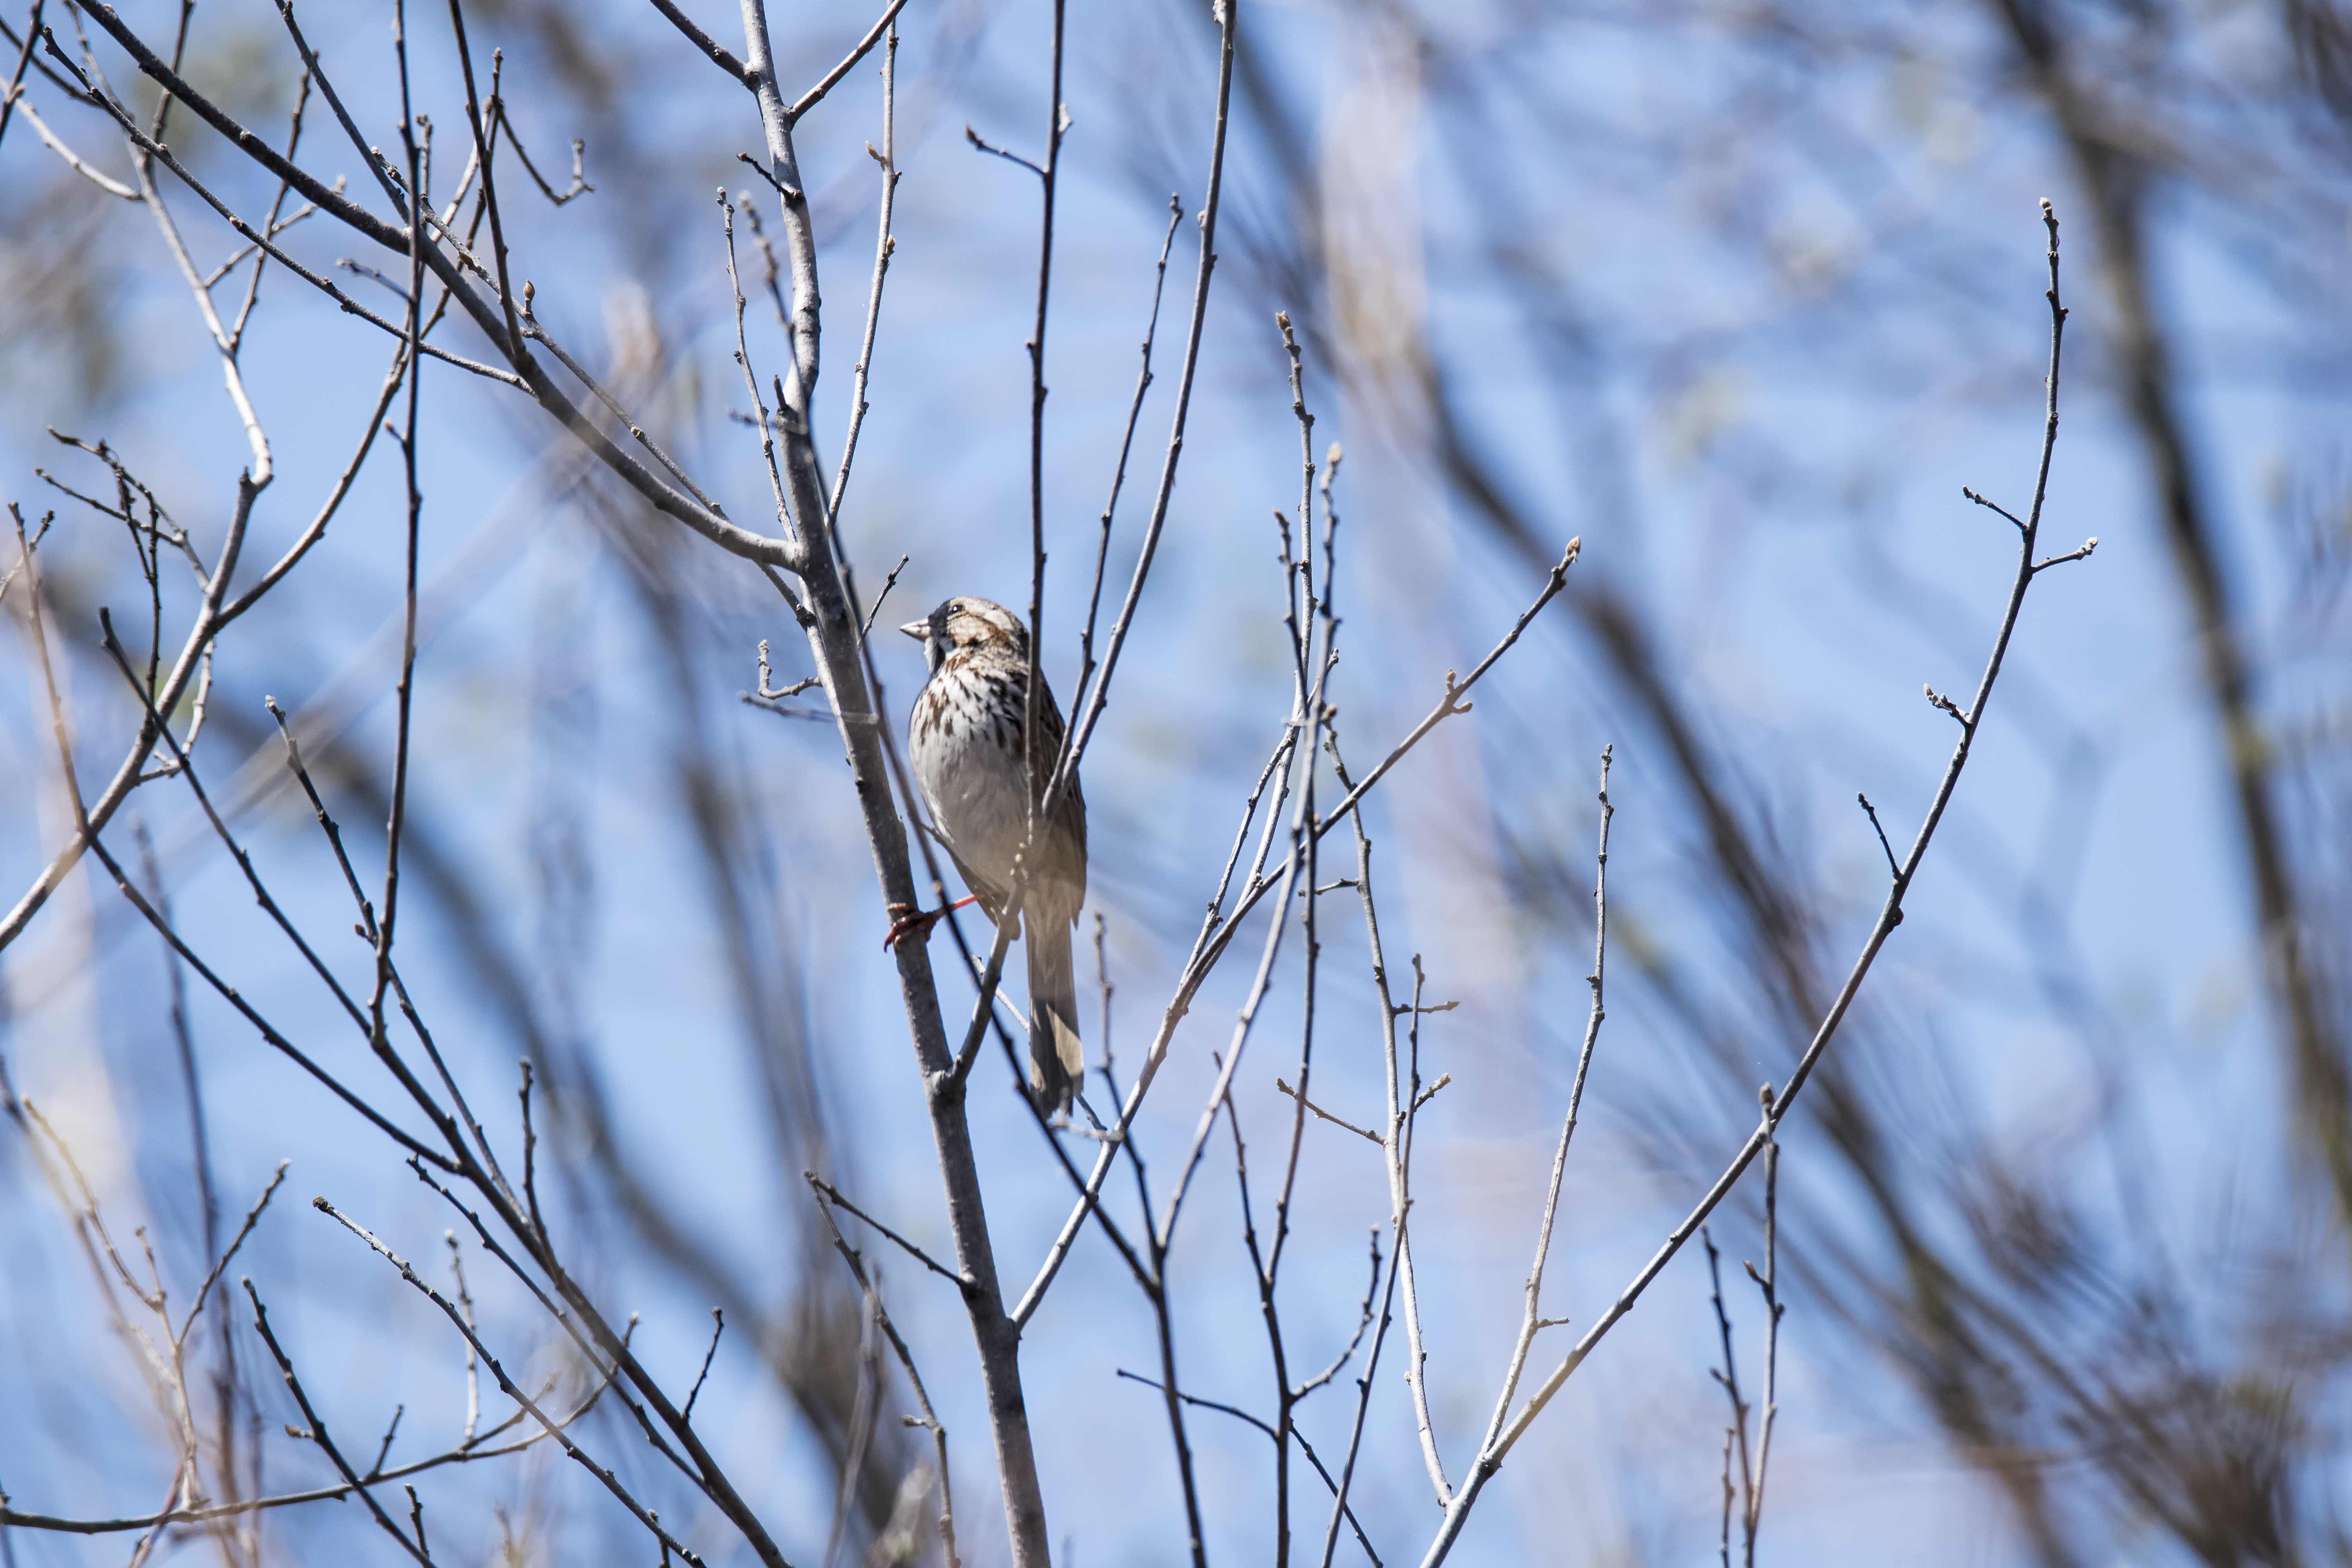
tree, nature, grass, branch, snow, winter, bird, flower, frost, wildlife, spring, season, fauna, twig, canada, sparrow, quebec, song, sherbrooke, oiseau, bruant, chanteur, perching bird